Population of Canada

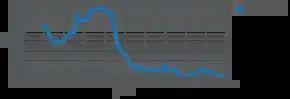
Canada's fertility rate from 1929 to 2019. The rate fell below two in the 1970s.

The 1911 census was a detailed enumeration of the population showing a count of 7,206,643 individuals. This was an increase of 34% over the 1901 census of 5,371,315. The year with the most population growth was during the peak of the Post-World War II baby boom in 1956–1957, when the population grew by over 529,000, in a single twelve-month period. The Canadian baby boom, defined as the period from 1947 to 1966, saw more than 400,000 babies born annually. The 1996 census recorded a total population of 28,846,761. This was a 5.7% increase over the 1991 census of 27,296,859. The 2001 census had a total population count of 30,007,094. In contrast, the official Statistics Canada population estimate for 2001 was 31,021,300.